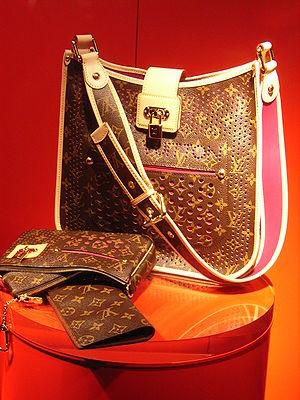
Louis Vuitton Malletier est une maison française de maroquinerie de luxe, mais également de prêt-à-porter depuis l'aube des années 2000, fondée en 1854 par le malletier, plus tard maroquinier, Louis Vuitton dont l'œuvre est poursuivie par ses descendants. Louis Vuitton Malletier est la première marque du groupe LVMH - Moët Hennessy Louis Vuitton fondé en 1987 par le rapprochement de la maroquinerie Vuitton et des Champagne Moët & Chandon, et propriété du milliardaire Bernard Arnault depuis 1989. Louis Vuitton a une présence mondiale, avec une forte présence au Japon depuis les années 2000.